Pisz

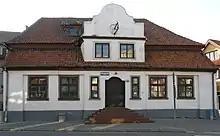
Royal House ("Dom Królewski")

The town became part of Ducal Prussia in 1525 and remained under Polish suzerainty until 1657. In 1639 Polish King Władysław IV Vasa visited the town. Later on, the town was part of Brandenburg-Prussia, and, after that it became part of the Kingdom of Prussia in 1701 and Germany in 1871. In 1698, King of Poland Augustus II the Strong and Elector of Brandenburg Frederick I held a meeting in the local castle. Polish King Stanisław Leszczyński stopped in the town in 1709 and 1734 and in 1813 Tsar Alexander I of Russia stayed here.